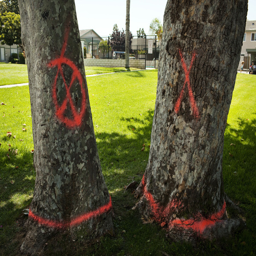
trees stand marked with spray paint to be cut down .